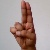
The image shows a hand gesture representing the letter 'U' in Indian Sign Language.